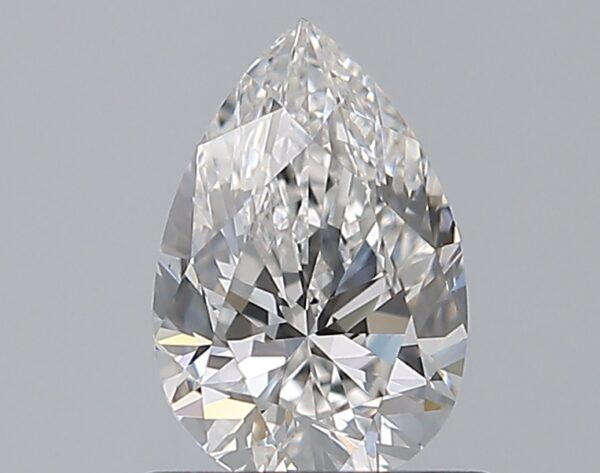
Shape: pear
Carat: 0.7
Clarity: VS1
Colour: F
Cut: VG
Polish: EX
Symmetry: VG
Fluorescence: F
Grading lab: GIA
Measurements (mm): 7.36 x 4.86 x 3.19